History of Coventry

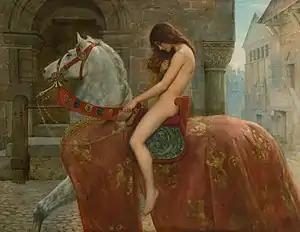
"Lady Godiva" by John Collier, "c." 1897

According to the popular story, Godiva took pity on the people of Coventry, who were suffering grievously under her husband's oppressive taxation. She appealed again and again to her husband, who obstinately refused to remit the tolls. At last, weary of her entreaties, he said he would grant her request if she would strip naked and ride through the streets of the town. Godiva took him at his word and, after issuing a proclamation that all persons should keep within doors and shut their windows, she rode through the town, clothed only in her long hair. In the end, Godiva's husband keeps his word and abolishes the onerous taxes. However, known facts do not corroborate the legend.